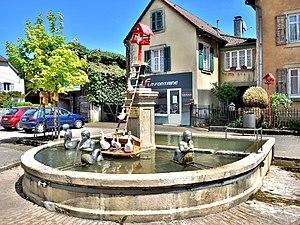
Fontaine aux sirènes, à Allenjoie. Doubs
Allenjoie est une commune française située dans le département du Doubs, en région Bourgogne-Franche-Comté.
Cet article liste les fontaines du département du Doubs recensées dans la base Mérimée.